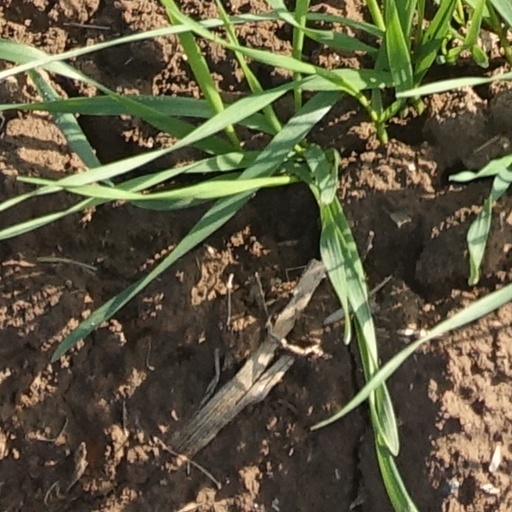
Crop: wheat